Juneau Downtown Historic District

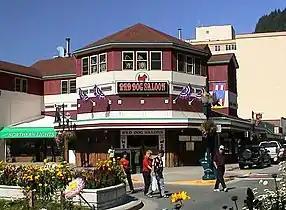
The Red Dog Saloon

The Juneau Downtown Historic District encompasses the historic commercial heart of the city of Juneau, Alaska. It extends along South Franklin Street, from the cruise terminal in the south to Second Street in the north, and westward along Second and Front Streets to Main Street. This area was the center of Juneau's economic activity from its founding in 1880 as a gold mining camp, through its growth into an urbanized area in the early 20th century, including its eventual designation as the territorial capital in 1906. In the early days of the gold mining camp business was centered in the area bounded by Front, Main and South Franklin, with maritime activities in particular eventually extending further south along the shore of the Gastineau Channel by making land using mine tailings. The early buildings have relatively utilitarian architecture, while those of the early 20th century are somewhat more ornate, with Late Victorian details. Notable buildings from this period include the Alaska Steam Laundry (174 S. Franklin) and the Valentine Building (202 Front Street).